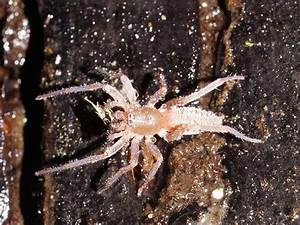
Label: ragno